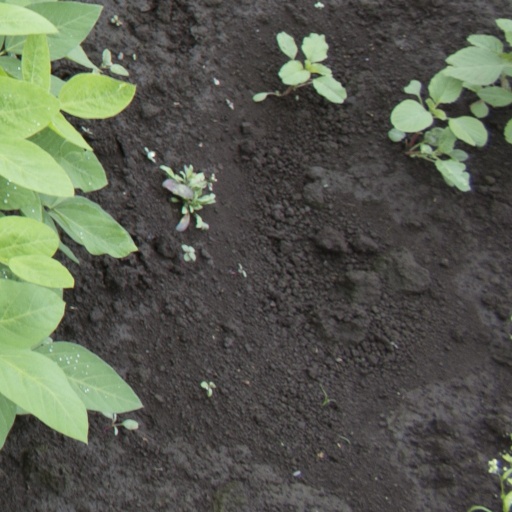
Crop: soybean